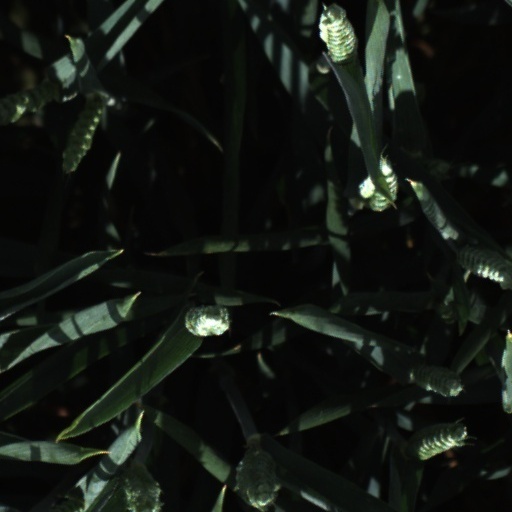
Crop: wheat